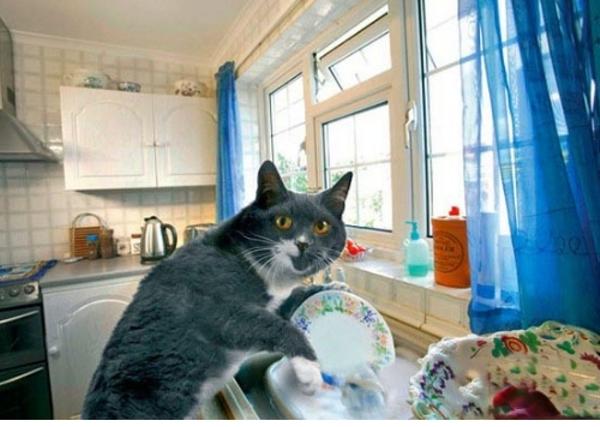
回答: こうすればバズるにゃ!